Ornamental bulbous plant

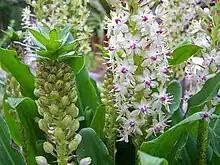
"Eucomis comosa", a winter dormant bulbous plant

A second category of bulbous plants are those adapted to dry, generally cool winters and warmer, wetter summers. They are dormant through the winter and grow in spring, summer and autumn. Regions of South Africa and Lesotho with this type of climate include the East Cape, and the Drakensberg mountains in the north east of Western Cape province, which are particularly rich in bulbous species, including plants such as gladioli, "Eucomis" and "Rhodohypoxis". Other areas with similar winter drought include parts of Central America, such as Mexico where the tiger flower ("Tigridia pavonia") is found.